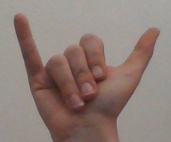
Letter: ya